Four harmonious animals

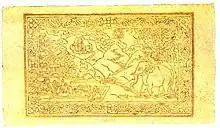
Backside of Tibetan 25 tam banknote, dated 1659 of the Tibetan Era (= 1913 CE). On the right, the four harmonious animals are represented.

A popular scene often found as wall paintings in Tibetan religious buildings represents an elephant standing under a fruit tree carrying a monkey, a hare and a bird (usually a partridge, but sometimes a grouse, and in Bhutan a hornbill) on top of each other. The scene refers to a legend which tells that four animals were trying to find out who was the oldest. The elephant said that the tree was already fully grown when he was young, the monkey that the tree was small when he was young, the hare that he saw the tree as a sapling when he was young and the bird claimed that he had excreted the seed from which the tree grew. So the bird was recognized by the other animals as the oldest, and the four animals lived together in co-dependence and cooperation, helping each other to enjoy the fruits of the tree. After the story is finished, it is revealed the partridge was the Buddha in a previous life. The story was meant as an illustration of cooperation and respect for seniority, and was told by the Buddha after some of his students had failed to pay due respect to the senior disciple Śāriputra. Sometimes the tale also describes the animals upholding the five precepts and teaching them to others. One of the oldest extant forms of the story is the Pāli version, called the "Tittira Jataka".